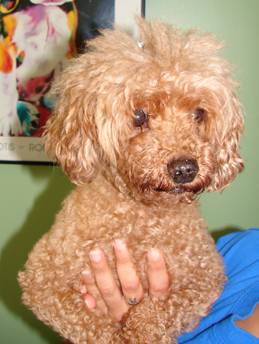
Label: dog